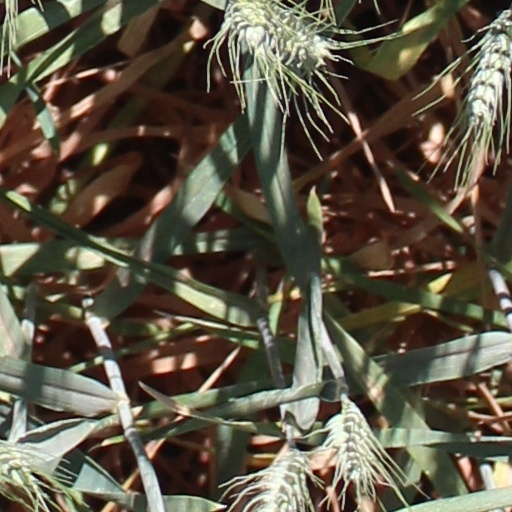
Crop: wheat